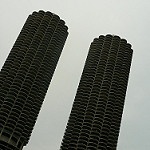
Scene: Outdoor